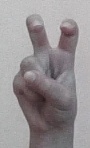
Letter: toot